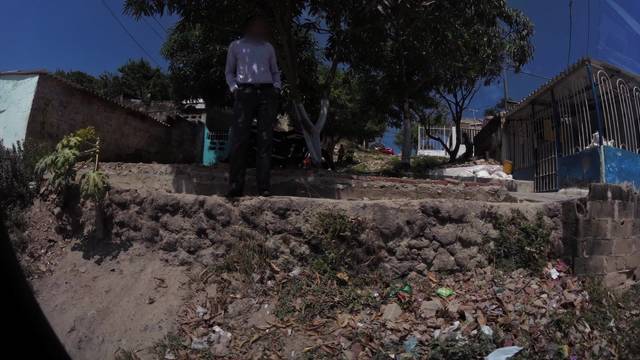
Region: Colombia
Coordinates: 10.964, -74.812